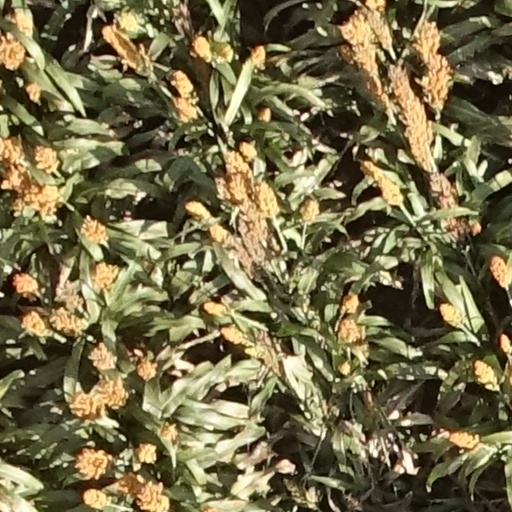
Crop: sorghum